Queen Anne Boulevard

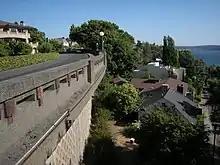
Part of Queen Anne Boulevard can be seen here, running just inside the West Queen Anne walls

The transfer to the Park Department occurred in 1911; work finally began, and was completed in 1916. Maples, sycamores, oaks, elms, cottonwoods, chestnuts and other trees were planted along the route. This combination of roadway and park, vistas and improved transportation to privately owned land, was not a complete success. New construction impeded many of the views (as did the trees); tree roots attacked sewer lines; sidewalks heaved up to irregular angles as trees outgrew parking strips and shaded houses and yards more than was generally considered desirable. The Parks Department did approve some tree removals, always at the expense of the adjacent landowner.